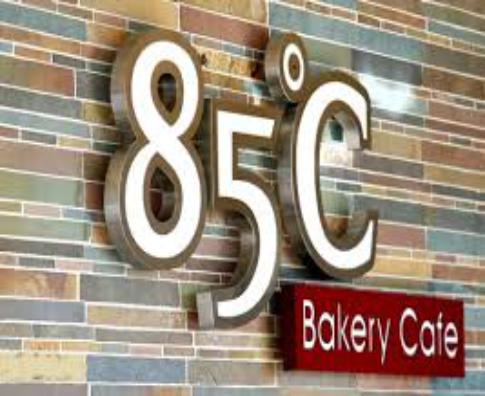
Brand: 85C Bakery Cafe
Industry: Food